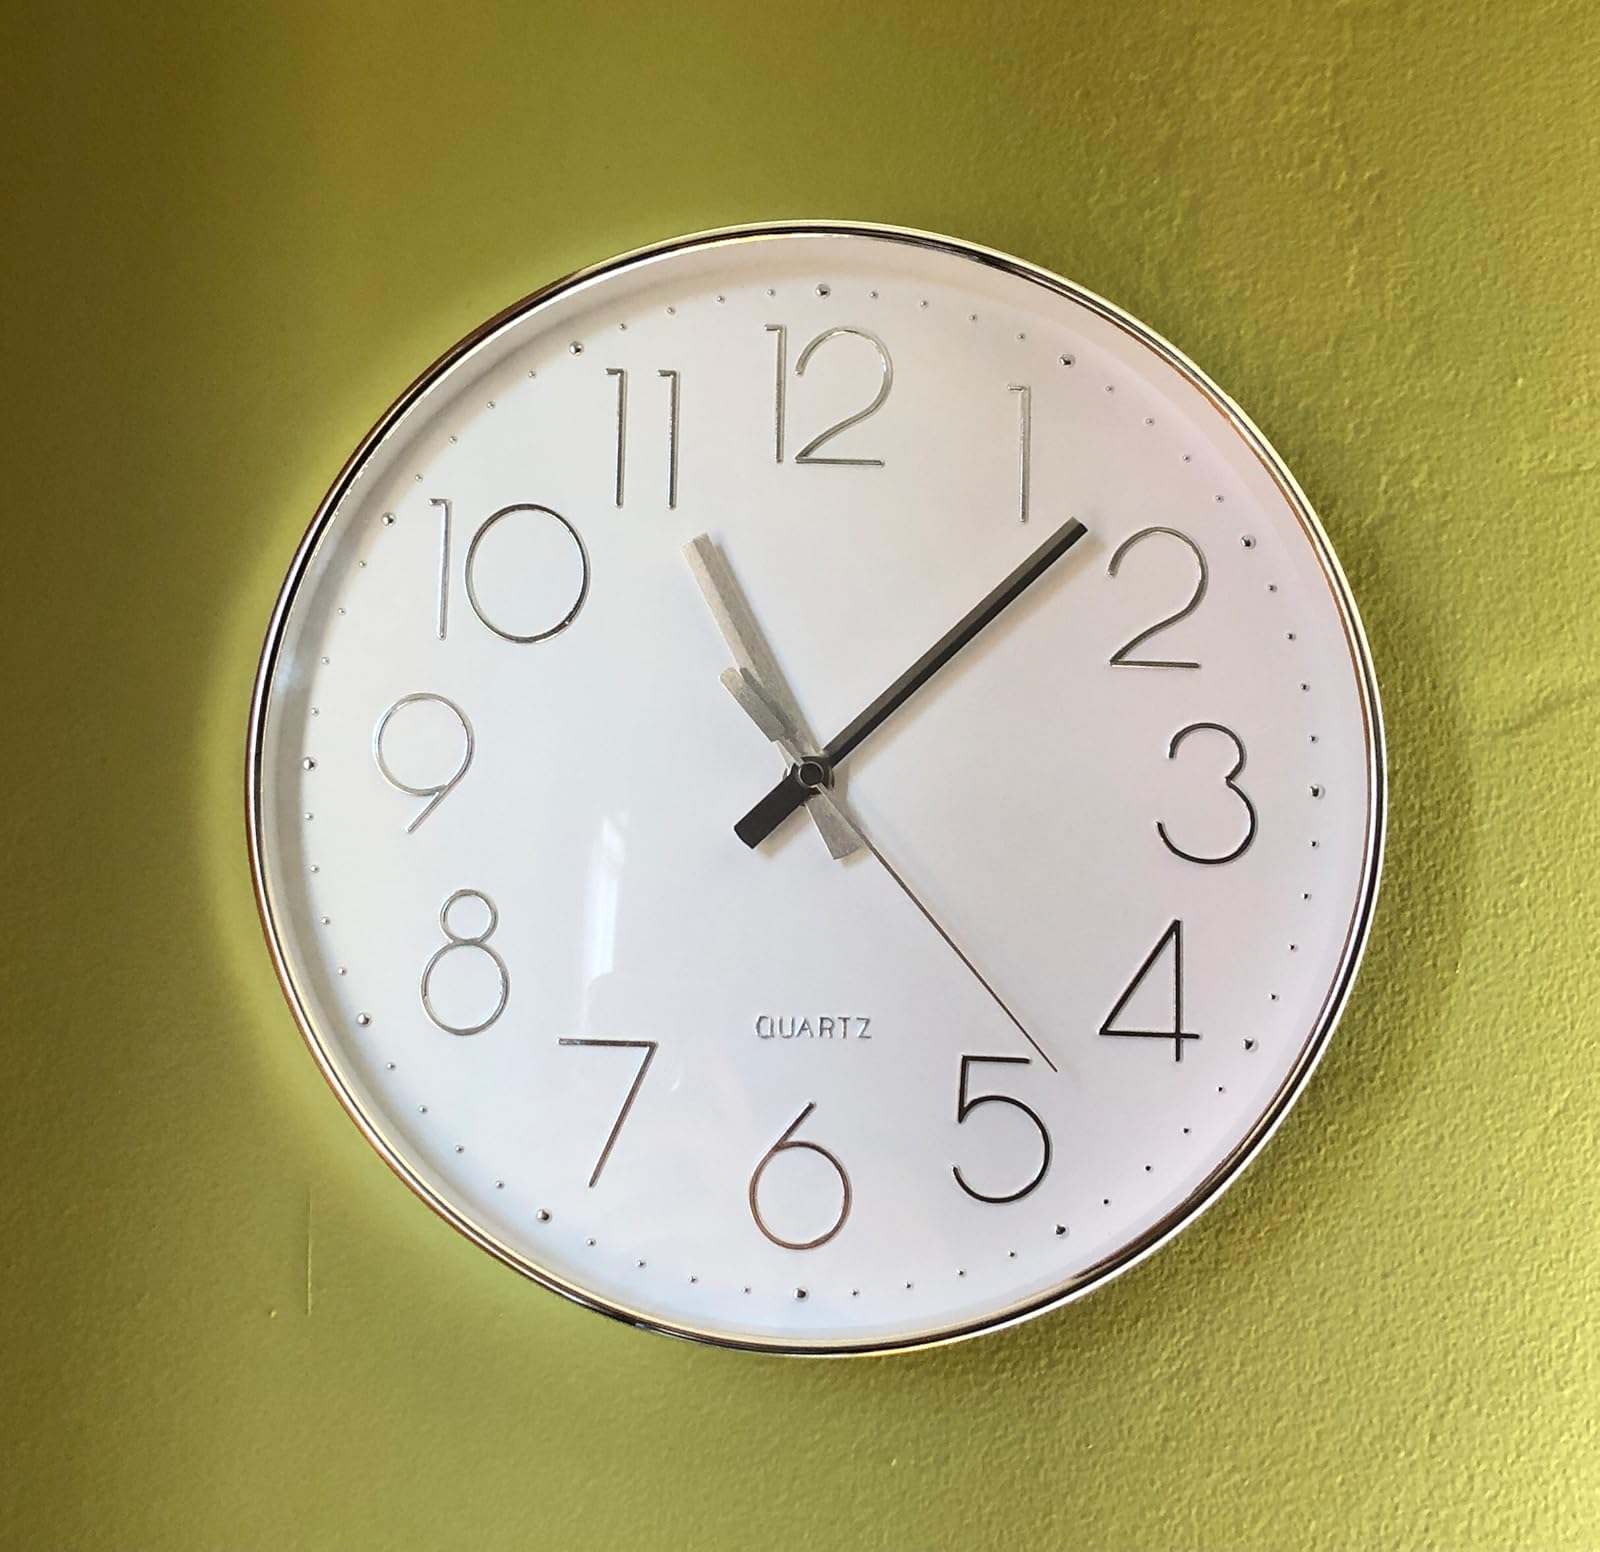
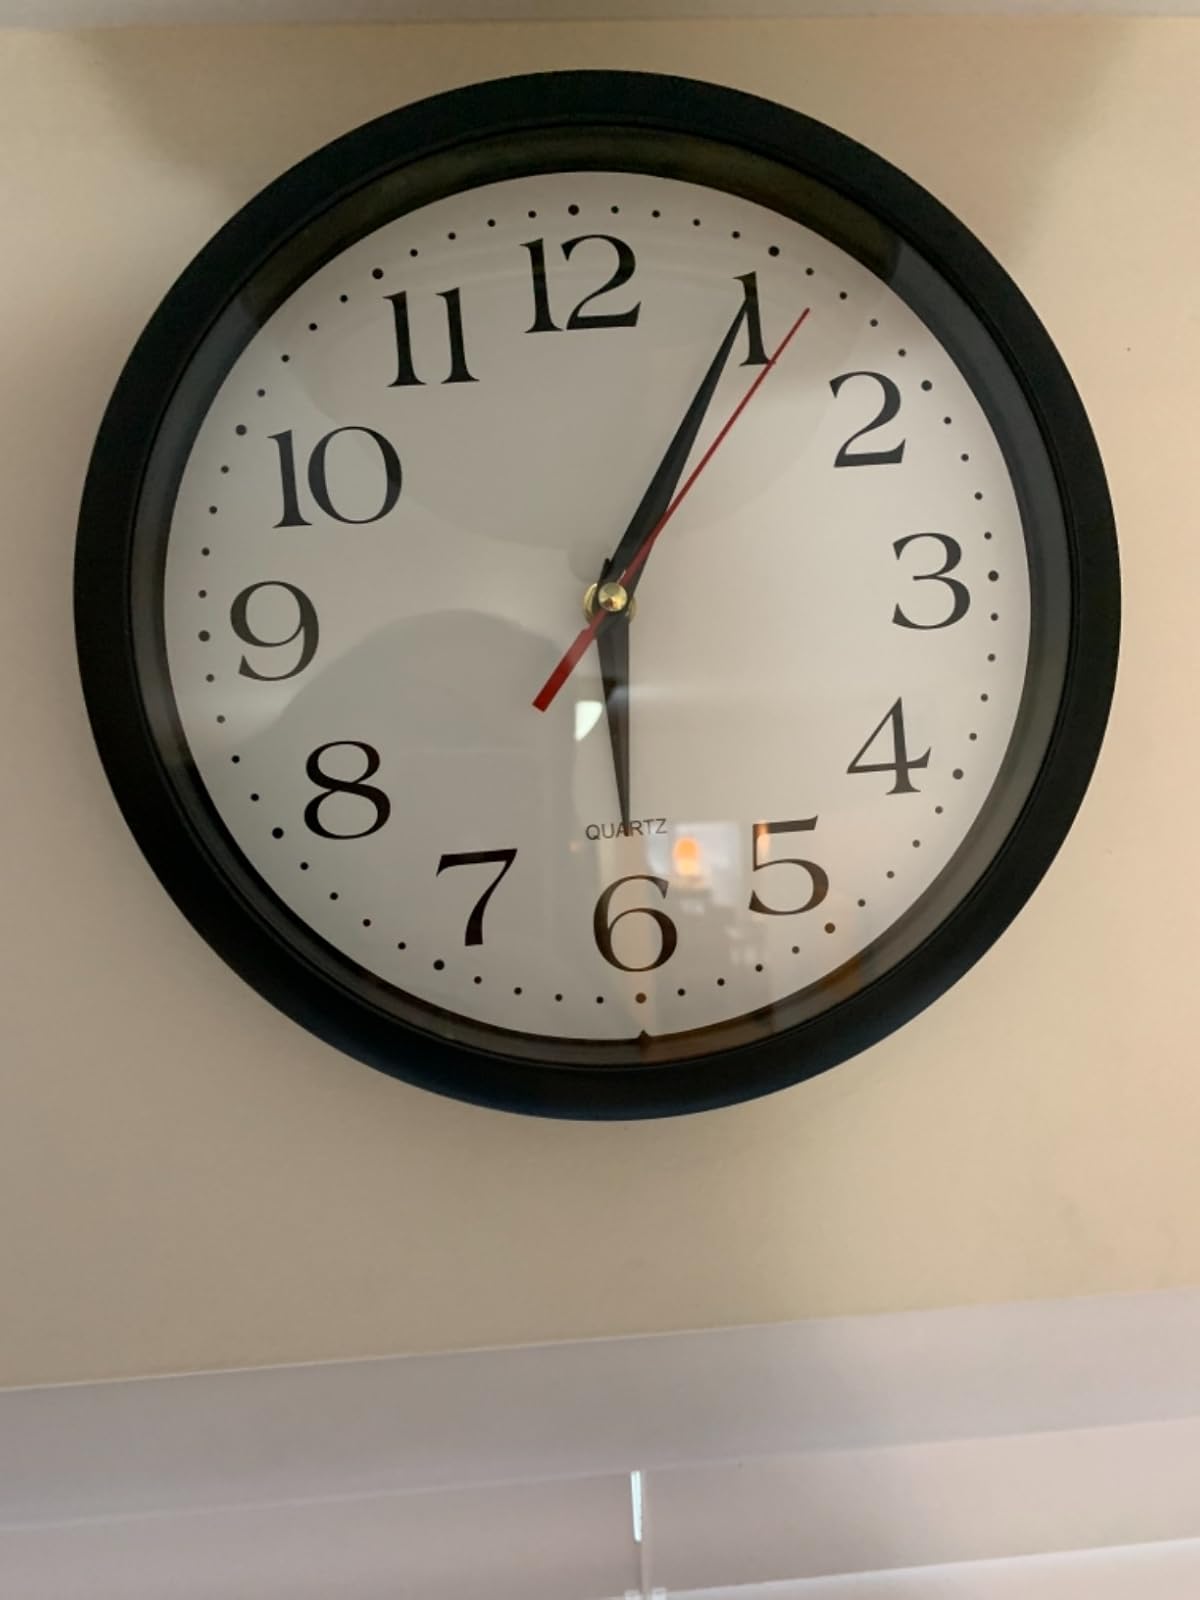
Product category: clock
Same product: no